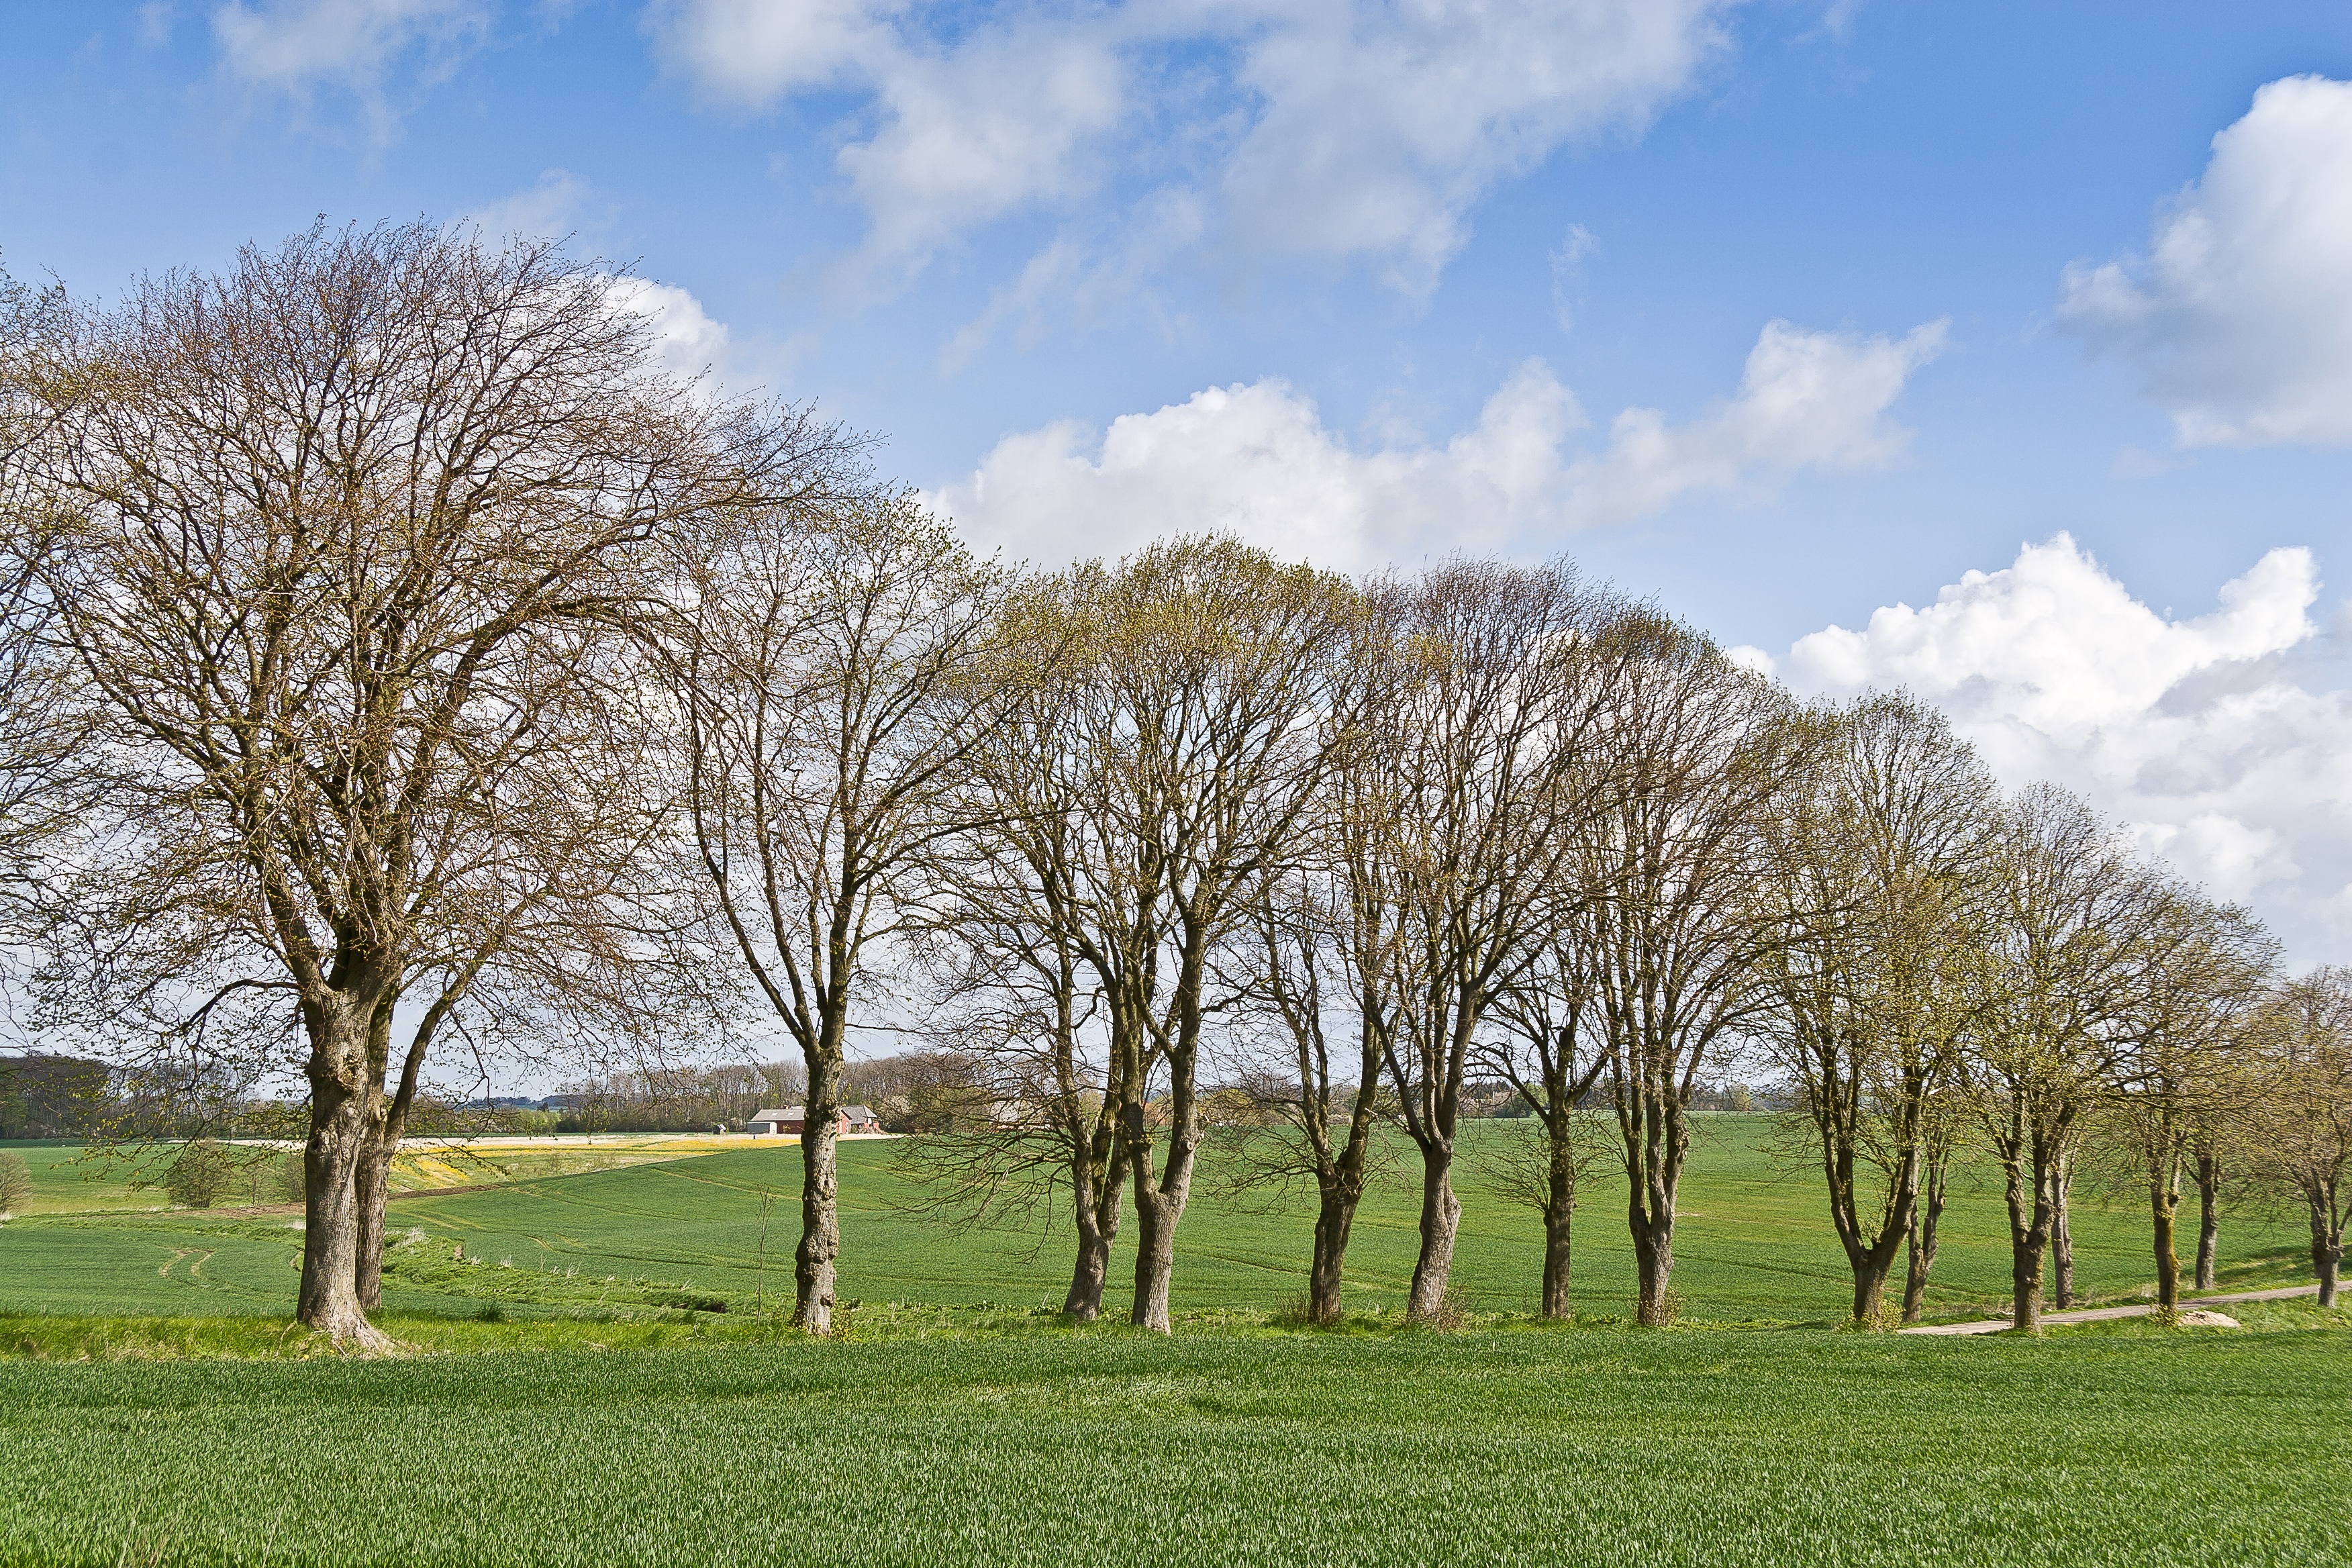
landscape, tree, nature, grass, plant, sky, road, field, lawn, meadow, prairie, sunlight, leaf, hill, flower, spring, pasture, natural, plain, trees, grassland, alle, rural area, woody plant